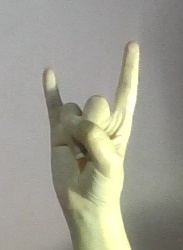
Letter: la